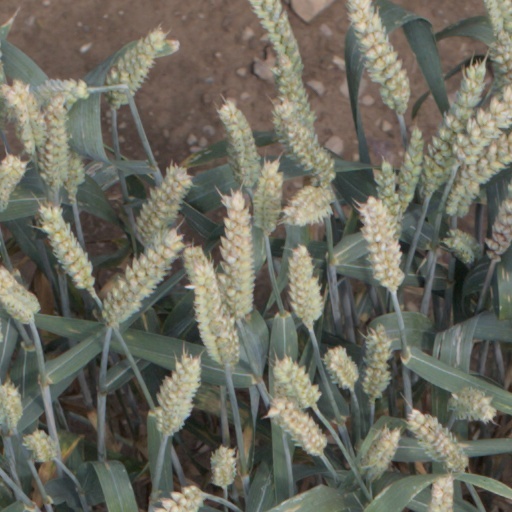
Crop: wheat